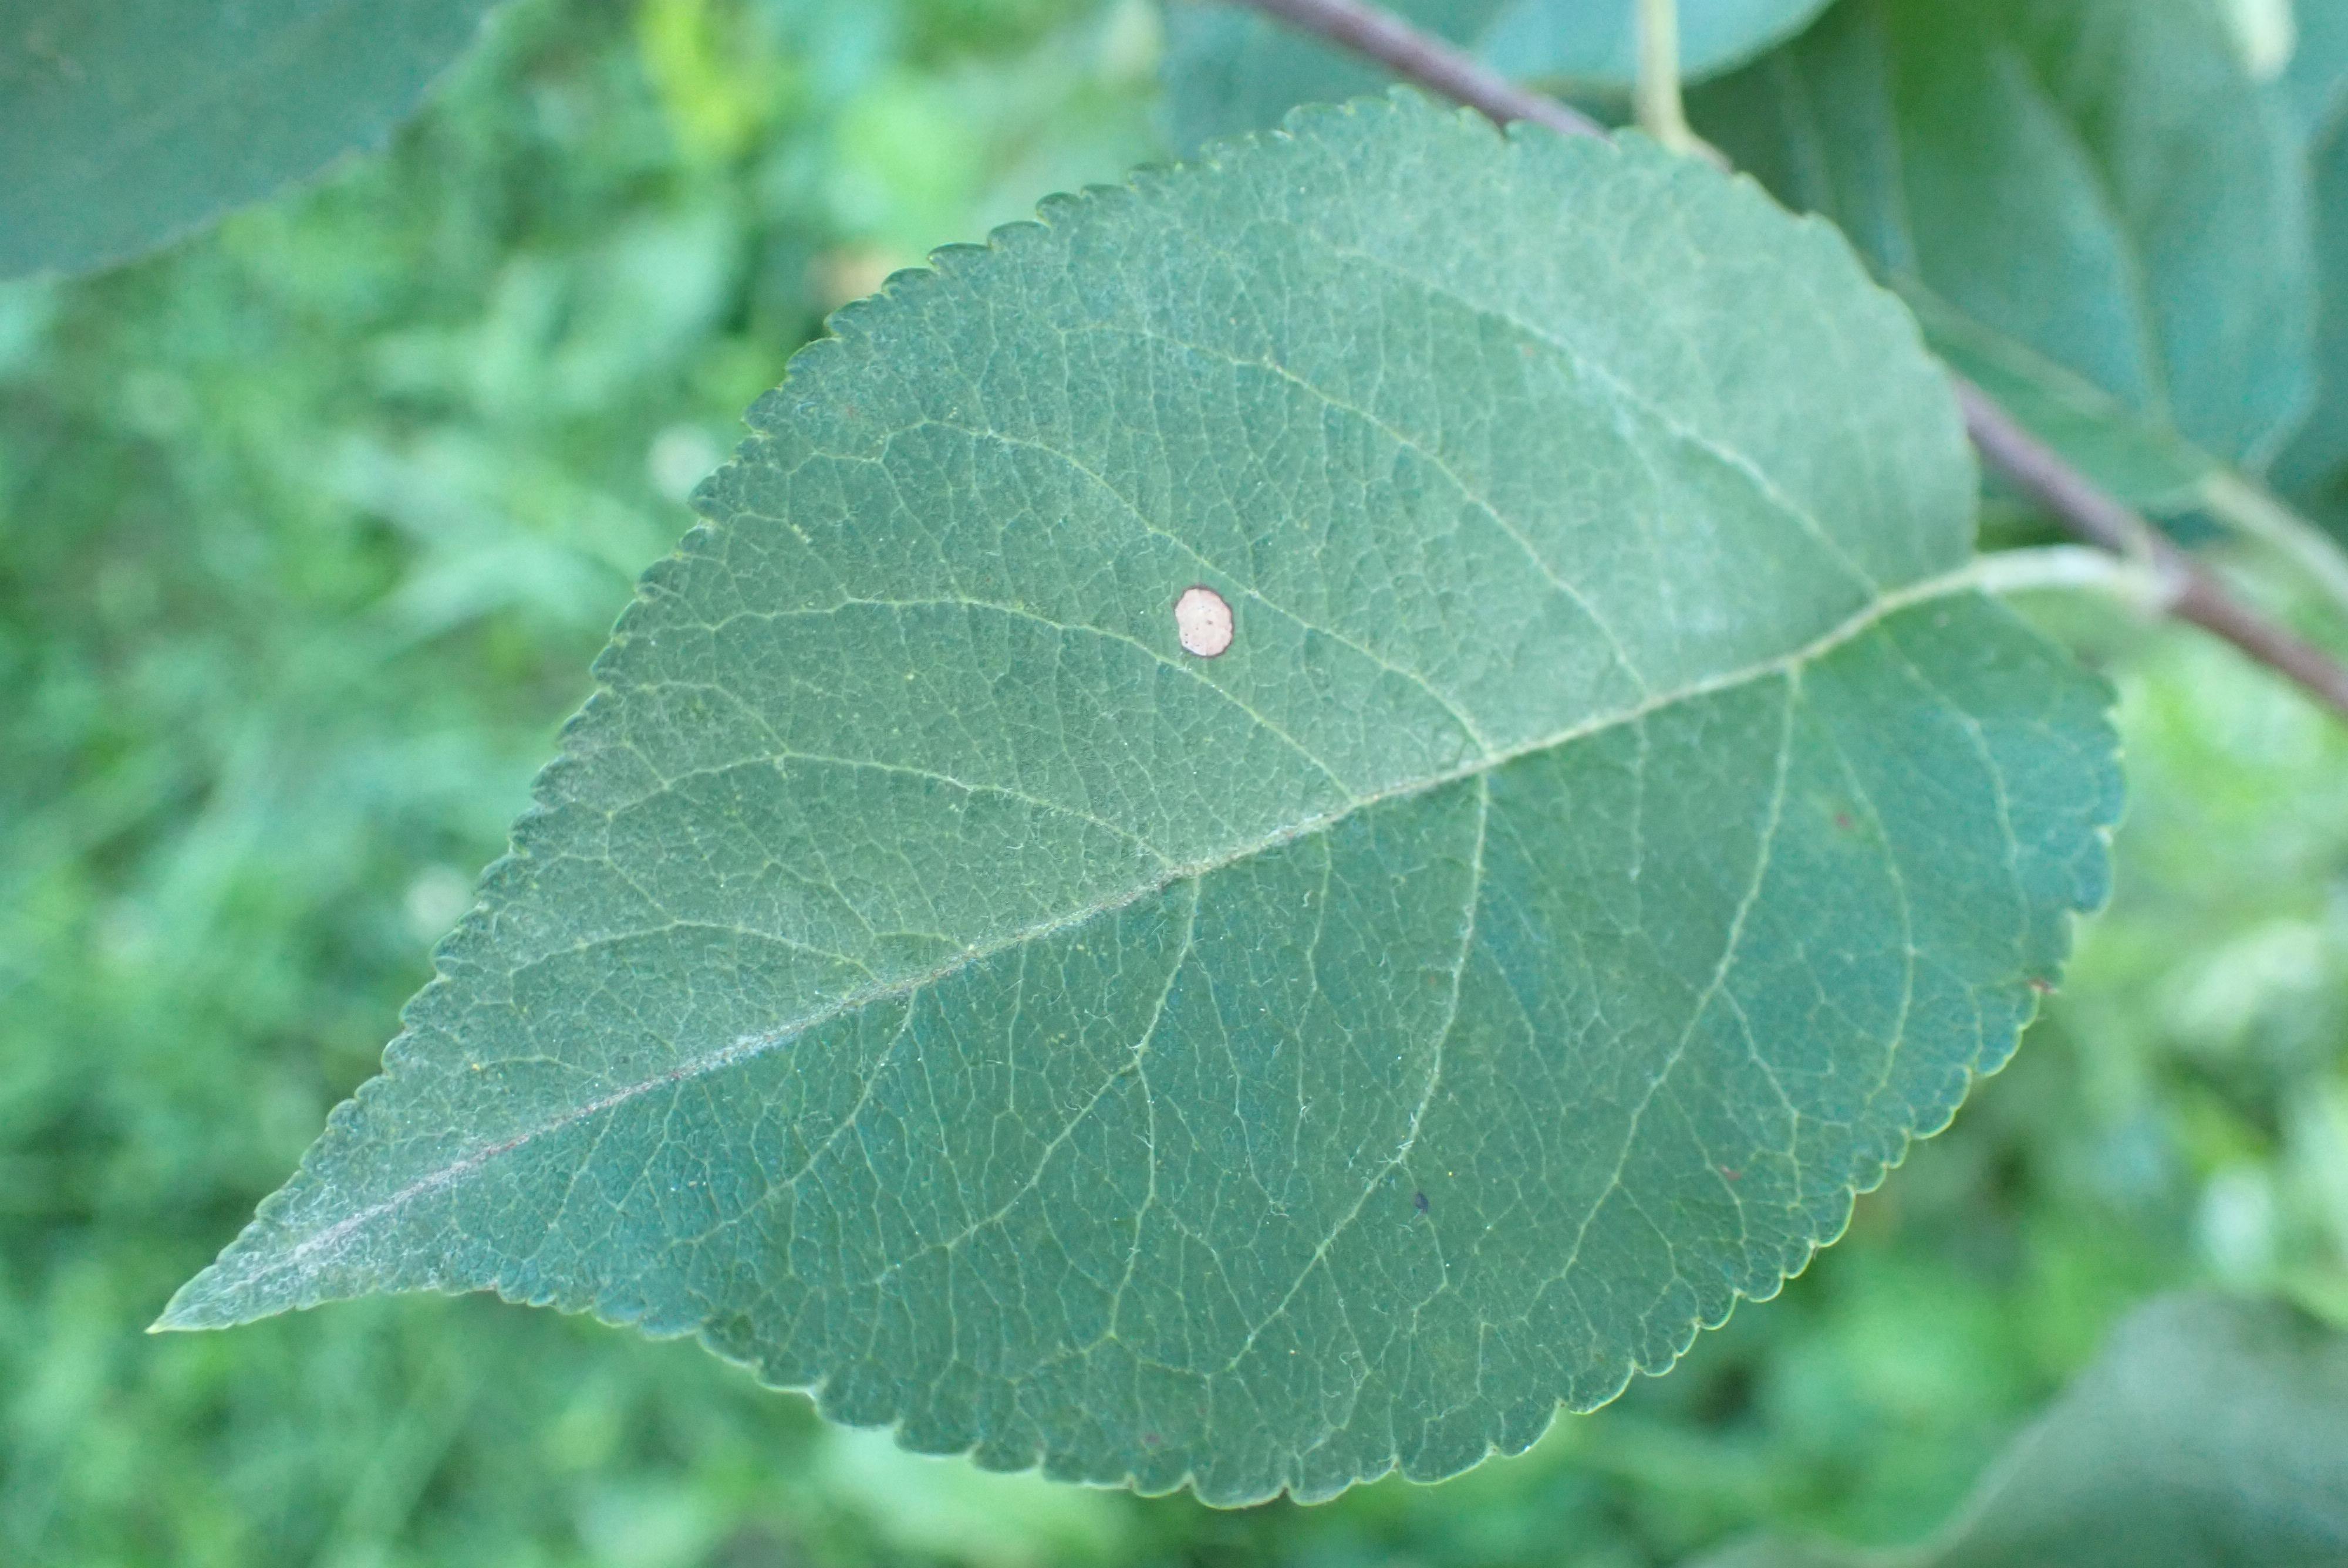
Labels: frog_eye_leaf_spot